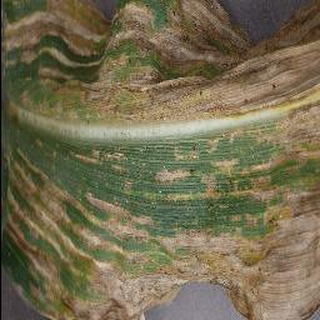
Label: corn_cercospora_leaf_spot